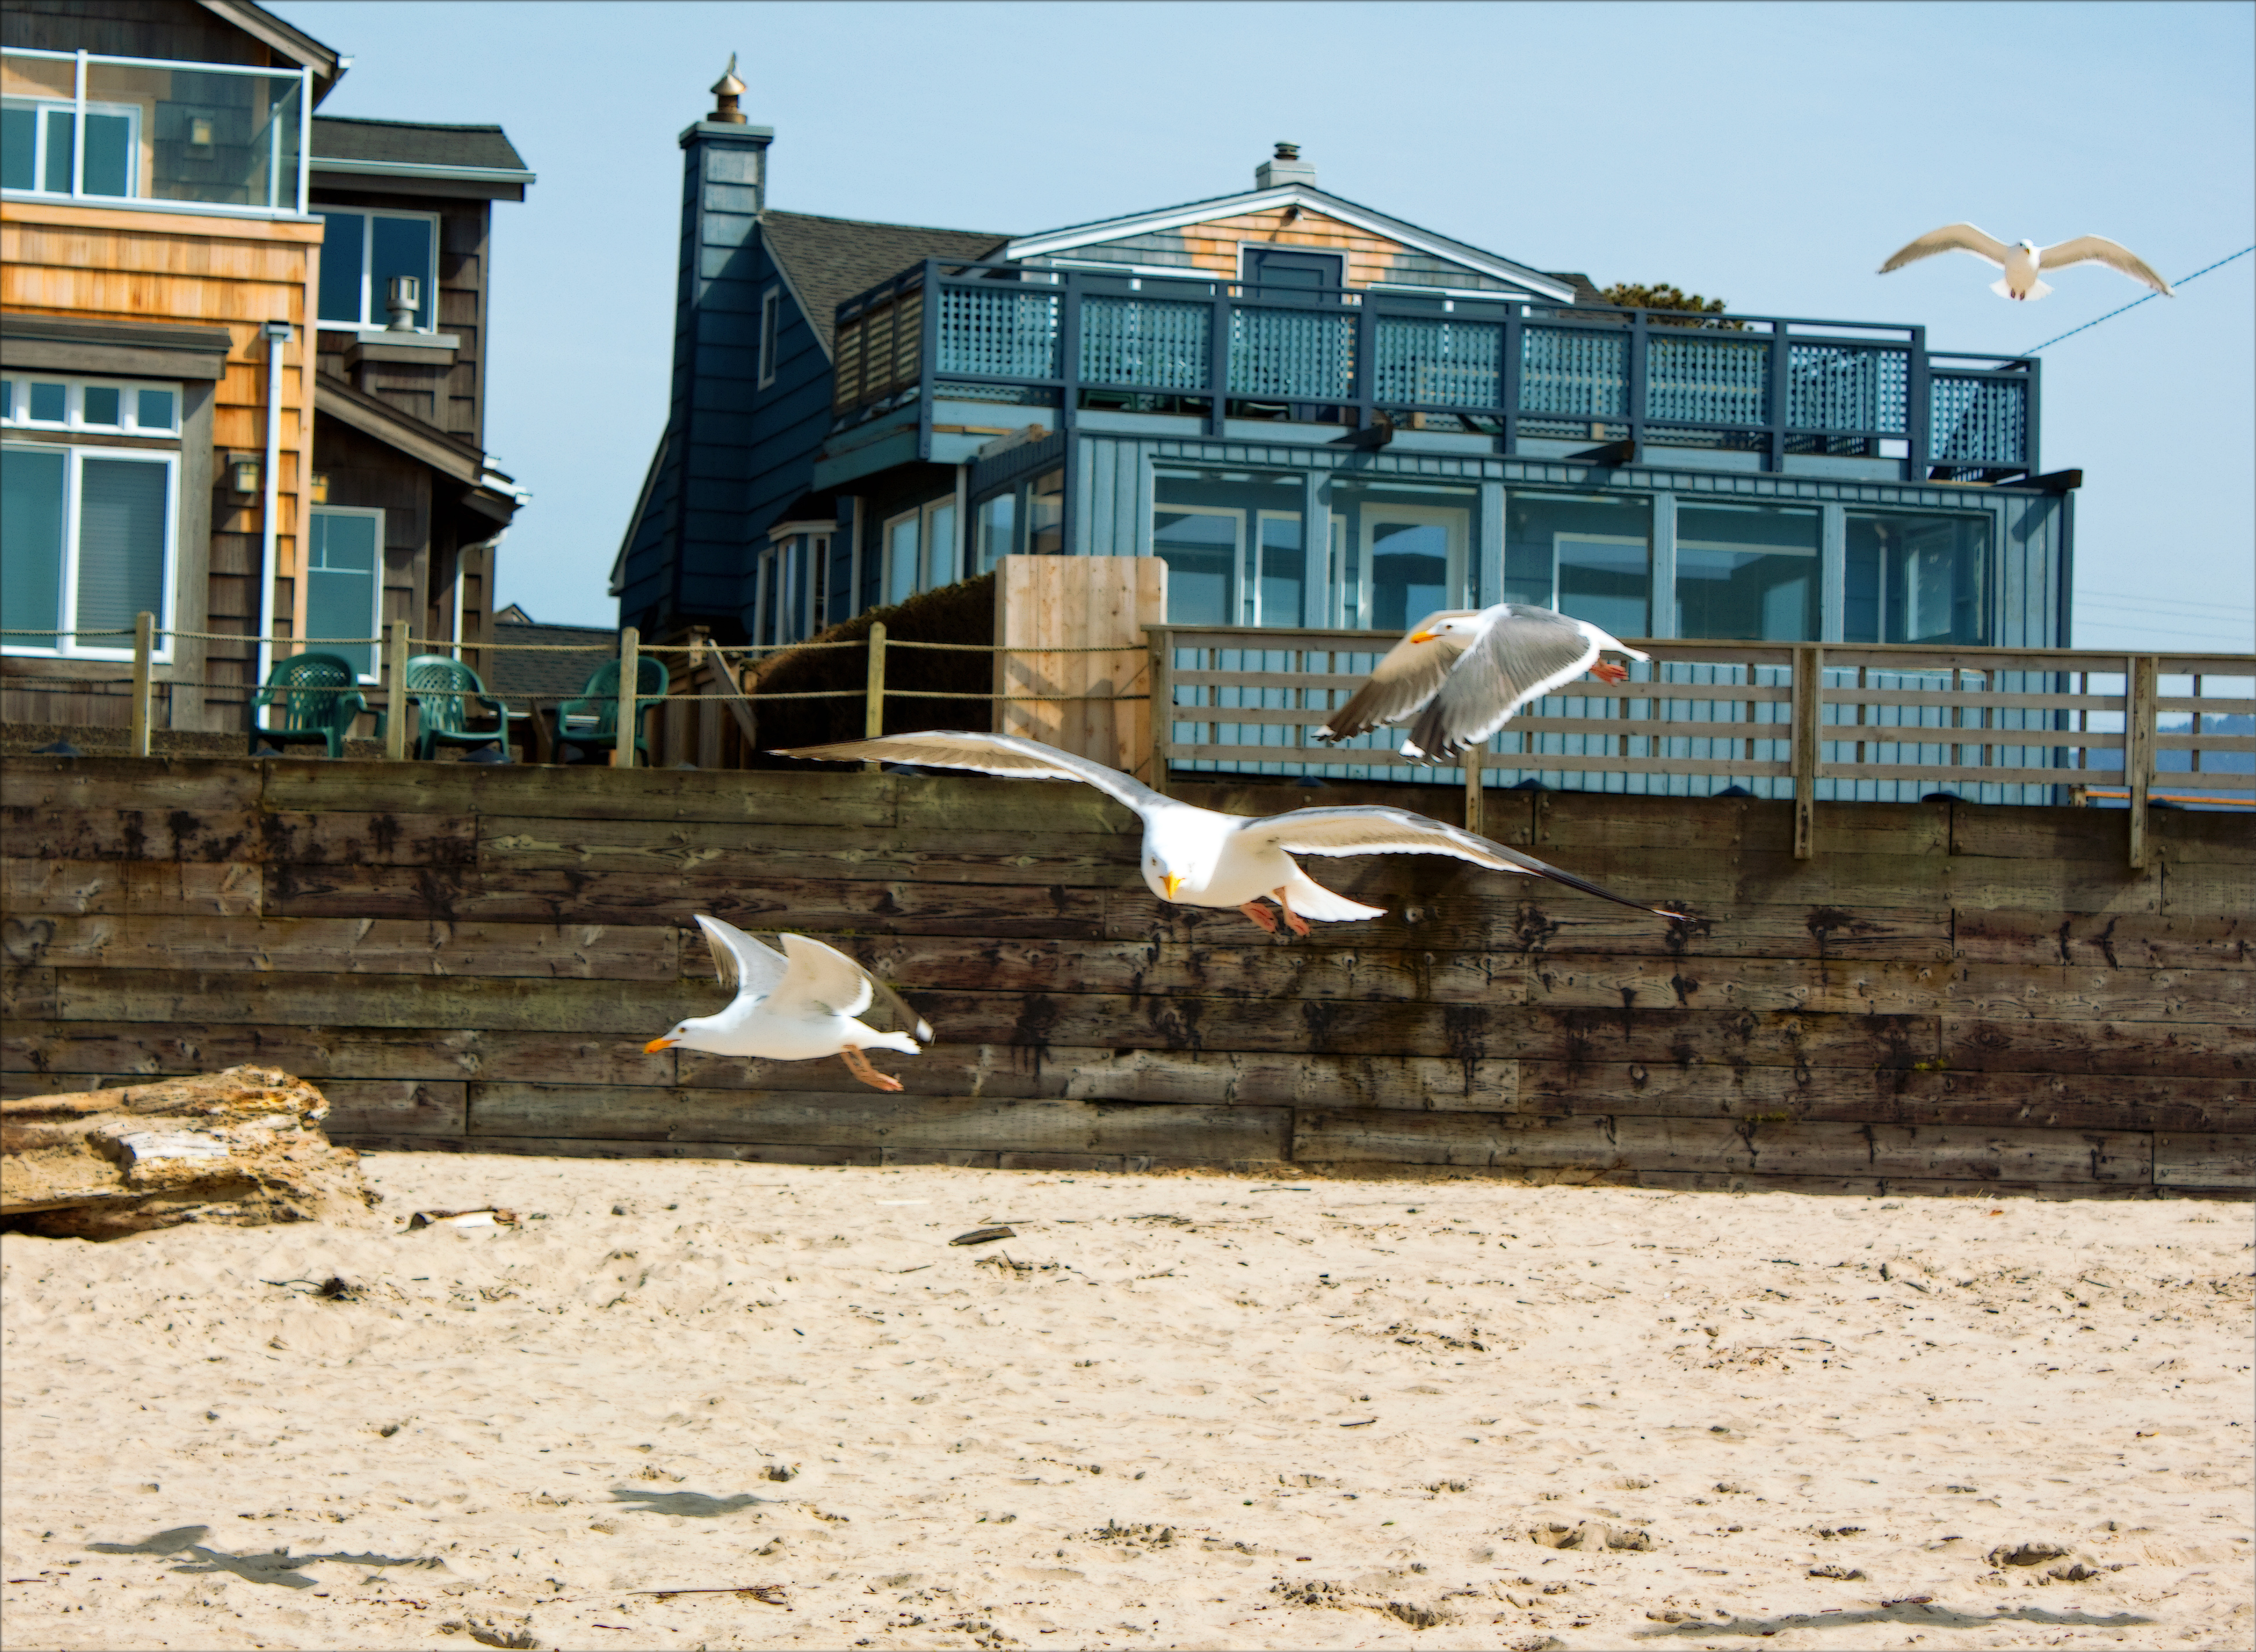
beach, sea, walkway, vacation, golden, flight, canon, eos, saturday, rebel, the, seagulls, digital, cannon, 10, at, tavern, oregon, ian, in, goldstaraward, golddragon, sane, thecoast, xsi, bills, urban area